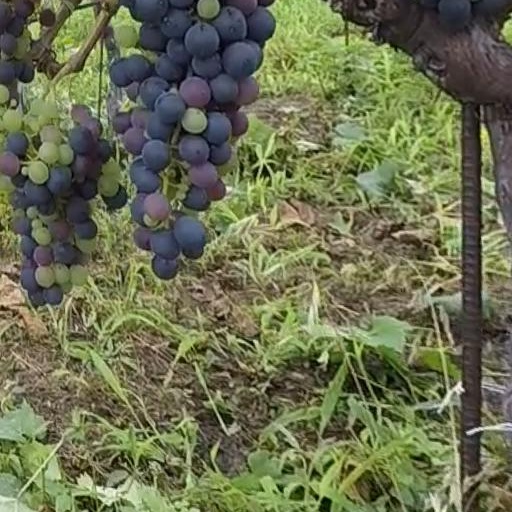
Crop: grape